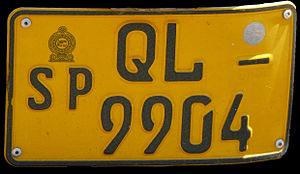
Plaque d'immatriculation du Sri Lanka (Southern Province)